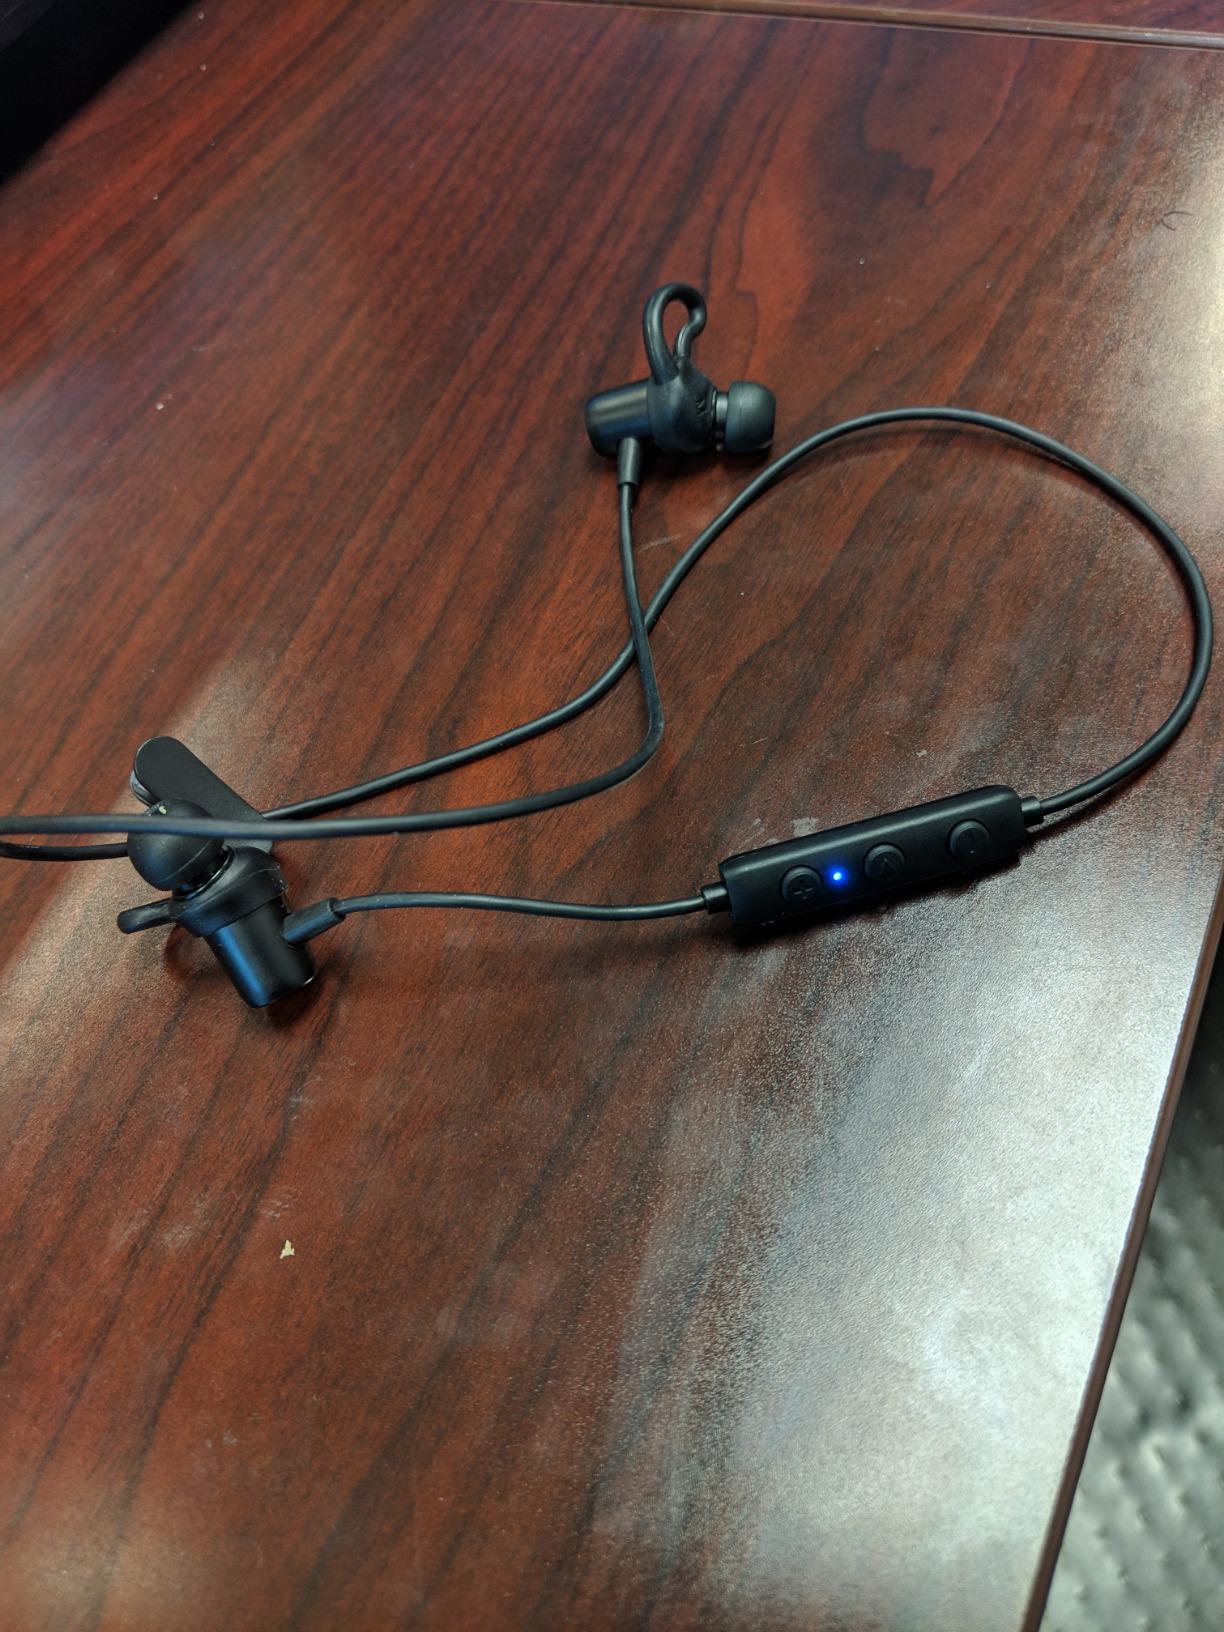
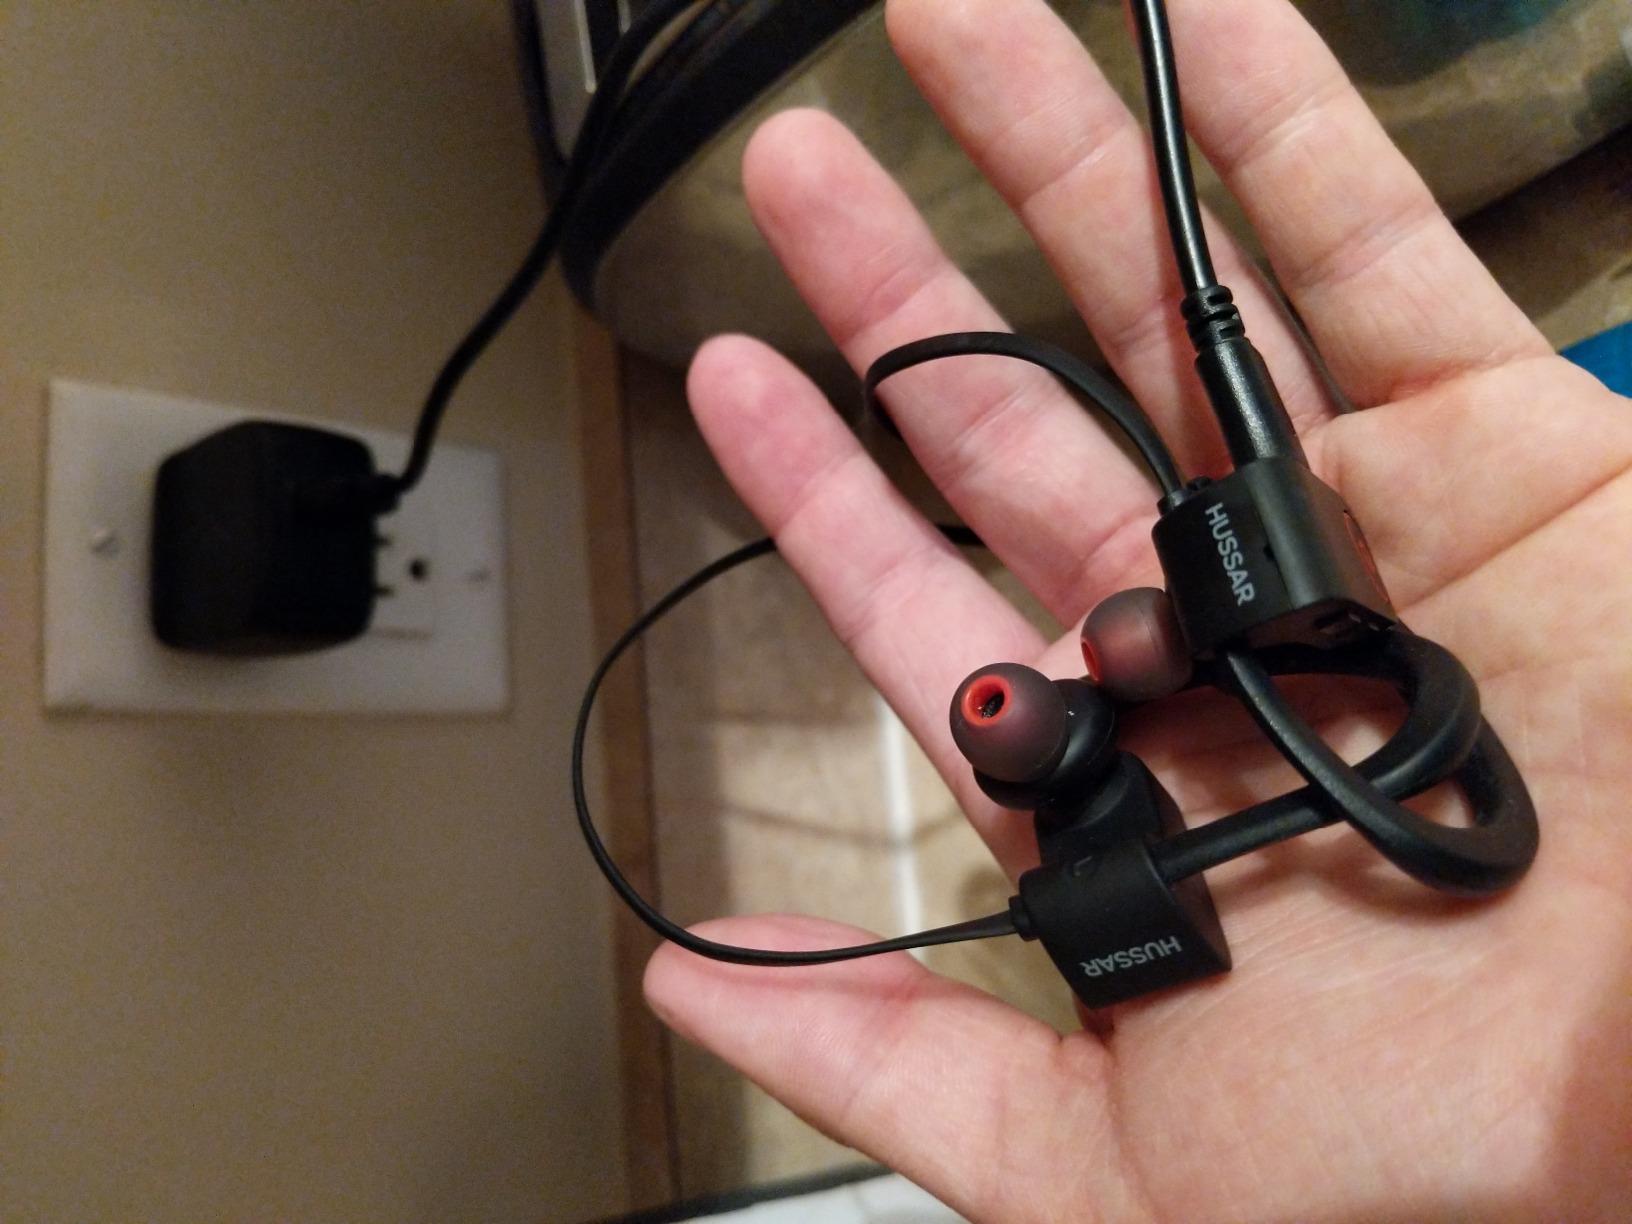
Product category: headphones
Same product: no